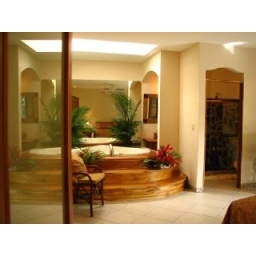
Imagine your Honeymoon here, sky lit Jacuzzi for two, looking out to the wrap around balcony and the Jungle beyond.